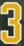
Number: 3